The Best Plan Is No Plan

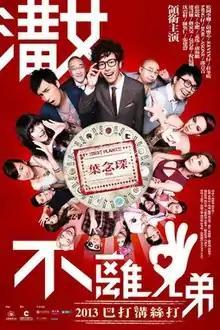
Film poster

The Best Plan Is No Plan is a 2013 Hong Kong romantic comedy drama film directed by Patrick Kong. It was released on 17 October.